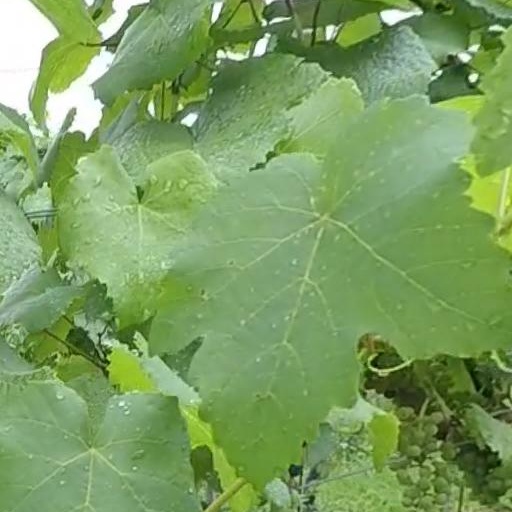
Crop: grape